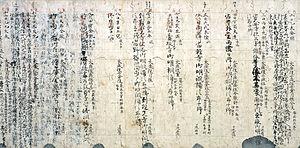
Le terme nikki, signifiant « journal » ou « note journalière », désigne au Japon plusieurs formes d’écrit à travers les siècles pouvant se rapprocher de journaux intimes, de notes administratives ou de recueils d’anecdotes et de poésie ; la dimension temporelle y est presque toujours présente. Ces journaux sont tenus suivant les époques par des catégories sociales variées et dans des optiques différentes. Originaire de Chine, le nikki connaît au Japon un développement fortement lié à la cour de Heian.
Le terme « trésor national » est utilisé au Japon depuis 1897 pour désigner les biens les plus précieux du patrimoine culturel du Japon,